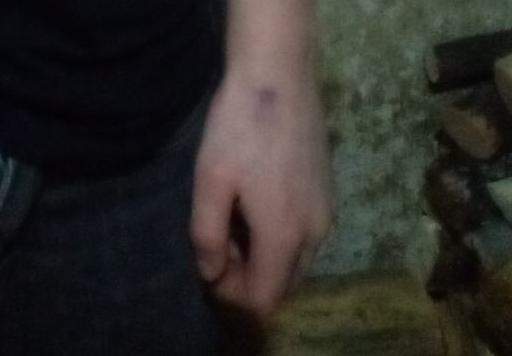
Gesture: no_gesture